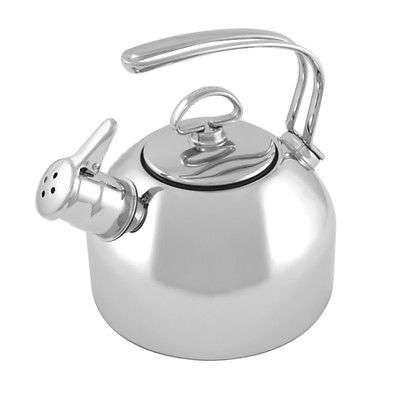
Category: kettle